Suffrajitsu

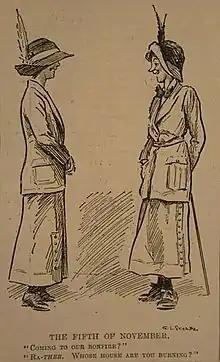
"Punch" cartoon depicting militant suffragettes

In response to the Cat and Mouse Act of 1913, the WSPU formed what was termed variously the 'Bodyguard', 'Jiujitsusuffragettes' or 'Amazons'; a group of about 30 suffragettes tasked with protecting suffragettes who had been released from hunger striking in prison from being re-arrested. In order to be eligible to serve with the Bodyguard, women had to be in good physical condition, trained in self-defence and willing to risk their safety and freedom in service of their cause. The organisation engaged Edith Garrud to teach them how to prevent bodily harm against themselves from the police.